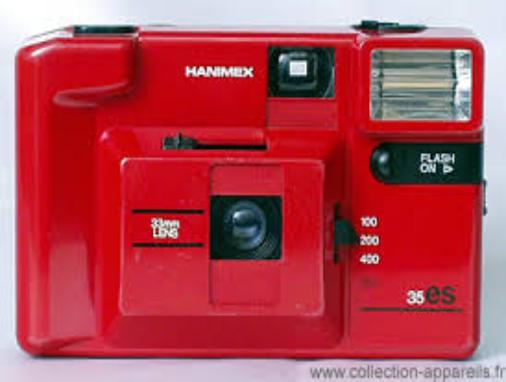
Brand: Hanimex
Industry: Electronic